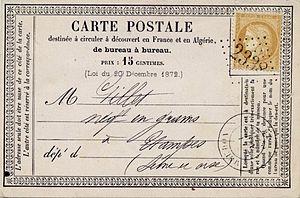
Cette liste recense les Marques postales françaises de type oblitération par losange gros chiffres, classée par numéro de cachet.
Cet article recense les timbres de France émis en 1873 par l'administration des Postes.
La carte postale est un moyen de correspondance écrite qui se présente sous la forme d'un morceau de papier cartonné rectangulaire, de dimensions variables, envoyé traditionnellement sans enveloppe, l'adresse et l'affranchissement y étant portés directement, aux côtés du message.